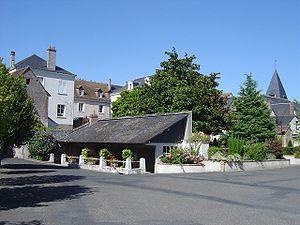
Vue de Limeray Indre et Loire France
Limeray est une commune française du département d'Indre-et-Loire, en région Centre-Val de Loire, à égale distance de Blois et de Tours, et à 5 km en amont d'Amboise.